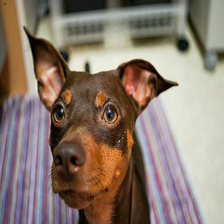
Species: dog
Breed: miniature pinscher